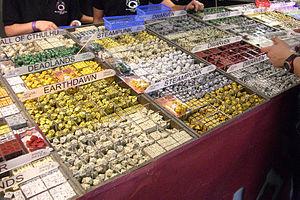
Différents lots de dés de Q-whorkshop à la ""Japan Expo 2012""..
Un dé est un objet, généralement de petite taille et de forme cubique, qui permet de tirer aléatoirement un nombre ou un symbole parmi plusieurs possibilités.